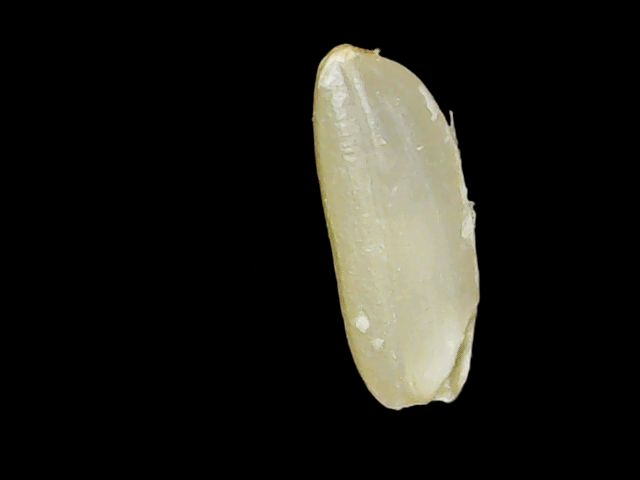
Rice variety: Binadhan12